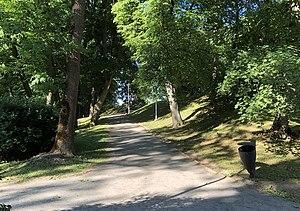
La Colline de Linda est un parc situé au sud-ouest de Toompea à Tallinn en Estonie.